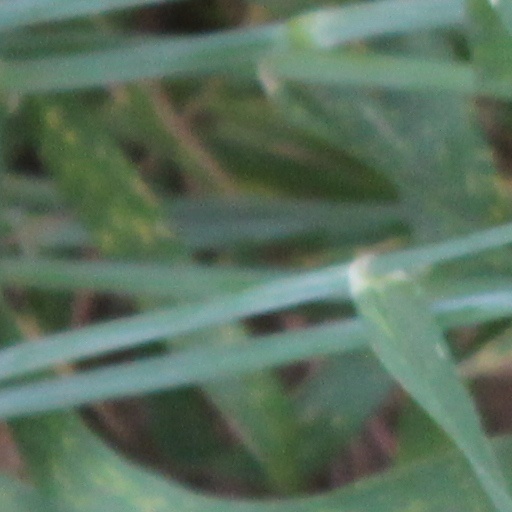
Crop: wheat